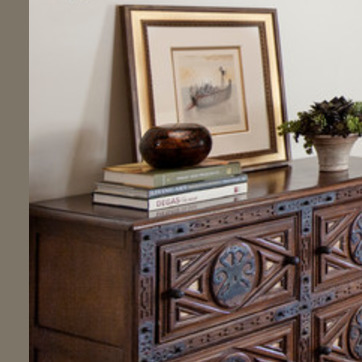
Material: paper